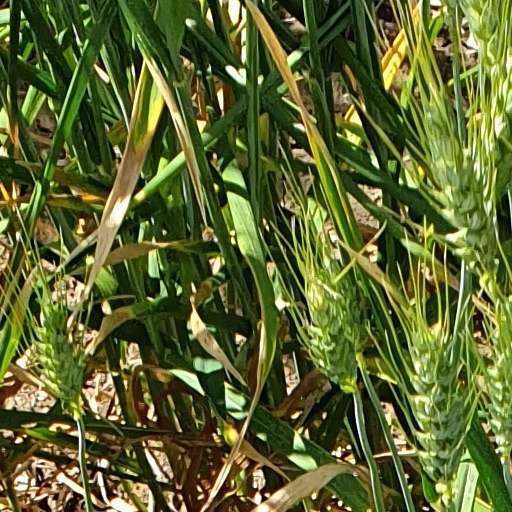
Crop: wheat